8th AVN Awards

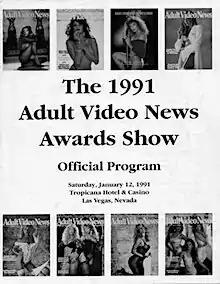
The 1991 AVN Awards Show Official Program

The 8th AVN Awards ceremony, organized by Adult Video News (AVN) took place on January 12, 1991, at the Tropicana Hotel & Casino in Paradise, Nevada. During the ceremony, AVN Awards were presented in 60 categories honoring pornographic films released the previous year in the United States. The ceremony was videotaped for later pay-per-view broadcast. Actor Tom Byron hosted with seven co-hosts throughout the show.